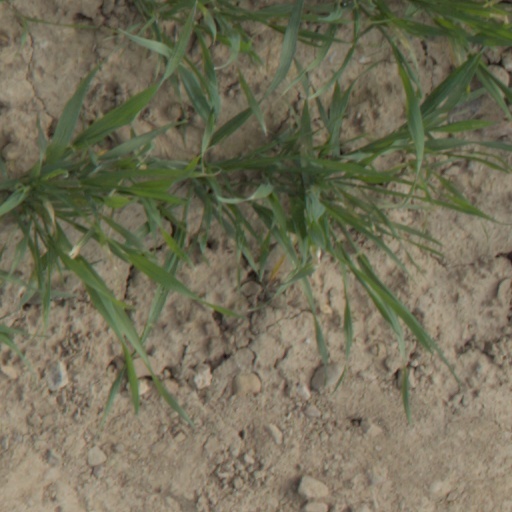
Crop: wheat